North Main Street Historic District (Poplar Bluff, Missouri)

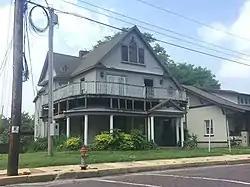
451 N. Main St.

North Main Street Historic District is a national historic district located at Poplar Bluff, Butler County, Missouri. It encompasses 19 contributing buildings and 1 contributing structure in a predominantly residential section of Poplar Bluff. The district developed between about 1880 and 1954, and includes representative examples of Queen Anne, Neo-Classical Revival, Colonial Revival, Late Gothic Revival, and Bungalow / American Craftsman style architecture. Located in the district is the separately listed Moore-Dalton House. Other notable buildings include the Holy Cross Episcopal Church (c. 1902) and the Zion Lutheran Church (c. 1947).